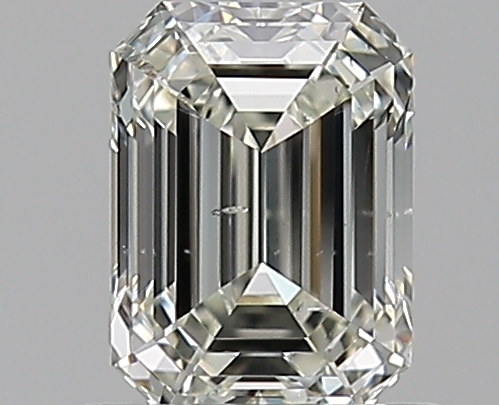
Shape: emerald
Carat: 0.75
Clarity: SI2
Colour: K
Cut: EX
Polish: EX
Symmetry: VG
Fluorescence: N
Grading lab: GIA
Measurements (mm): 5.96 x 4.35 x 2.97